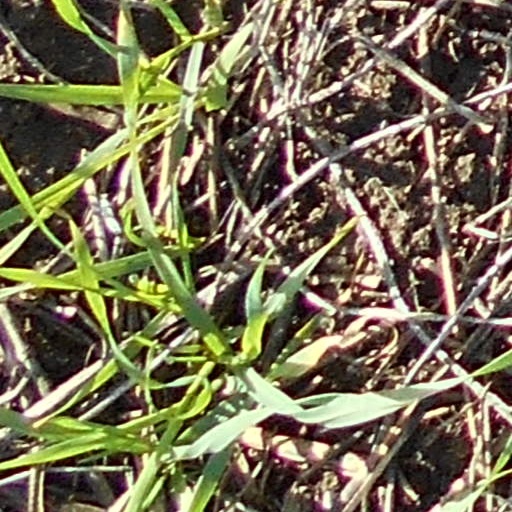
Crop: wheat